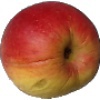
Label: Apple Red Yellow 1